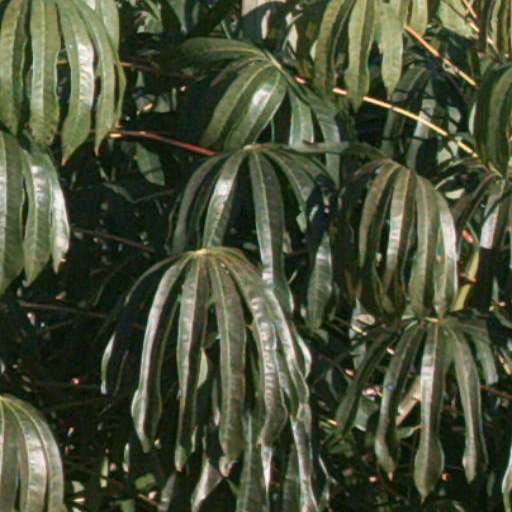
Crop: cassava